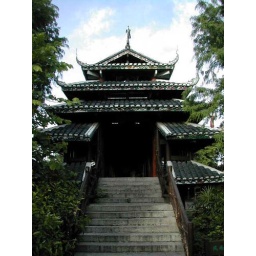
Wooden Chinese bridge over the river in Shenzhen